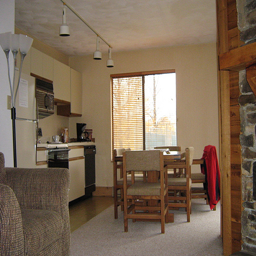
A living room with a table surrounded by chairs.
This is a nice living area of a small apartment.
The dining table and chairs were in the kitchen near the stove.
A table with chairs in front of a window.
A view of a kitchen from the living room.